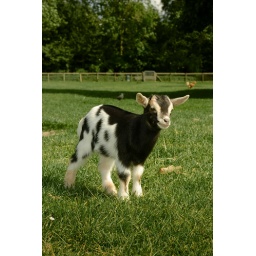
A cute little goat in a childrens animal farm